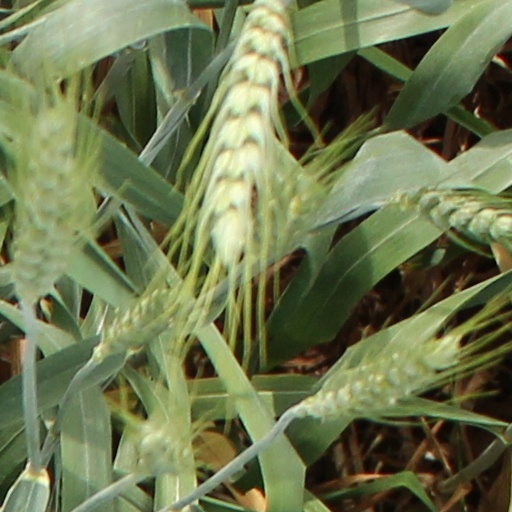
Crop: wheat